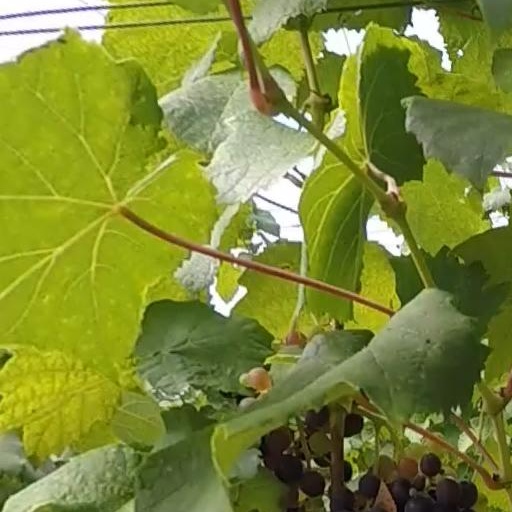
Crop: grape